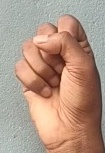
ASL sign: S